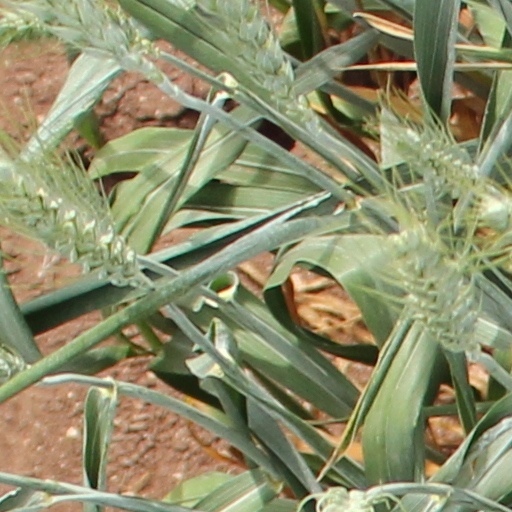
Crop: wheat